Eduardo Bauermann

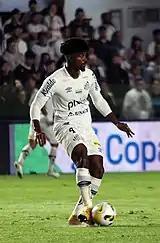
Bauermann playing for Santos in 2022

In November 2021, Bauermann agreed to a pre-contract with Santos, effective as of the following year. On 3 January of the following year, his three-year deal was confirmed by the club.